Sakakini Palace

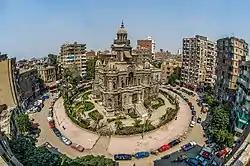
Exterior view of El Sakakini Palace

Habib Pasha El Sakakini Palace is a palace located in the El Sakkakini district of Cairo, Egypt. Built in 1897 by Habib Sakakini, it is considered as one of Egypt's most important palaces due to its Rococo-style architecture.